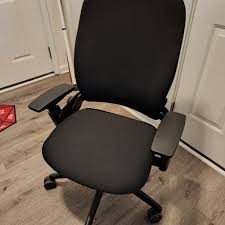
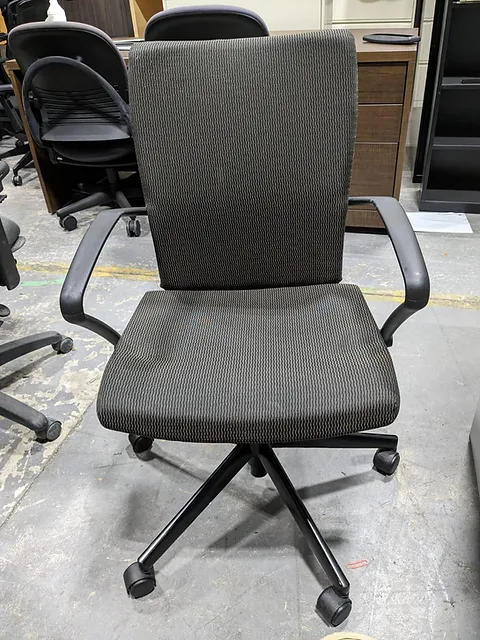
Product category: items_chair
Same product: no